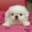
Label: dog